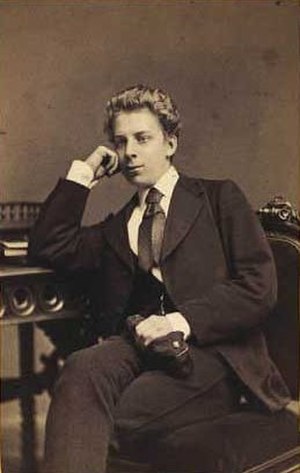
Carl Michelsen
Carl Michelsen var guldsmed og kongelig hofjuveler.